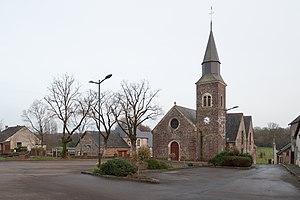
Église Saint-Pierre de Chammes en Mayenne.
La liste des églises de la Mayenne recense de manière exhaustive les églises, cathédrale et basiliques situées dans le département français de la Mayenne.
Sainte-Suzanne-et-Chammes est, depuis le 1ᵉʳ janvier 2016, une commune nouvelle française située dans la Mayenne en région Pays de la Loire, peuplée de 1 280 habitants. Elle est issue du regroupement des deux communes de Sainte-Suzanne et Chammes. Les anciennes communes de Sainte-Suzanne et Chammes sont restées des communes déléguées au sein de la nouvelle commune.